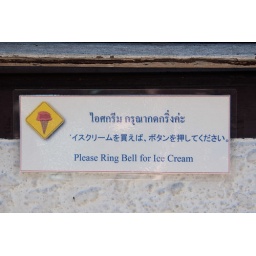
Chiang Mai, ThailandSeen on small window in a wall in a residential street, dispensing delicious ice cream!